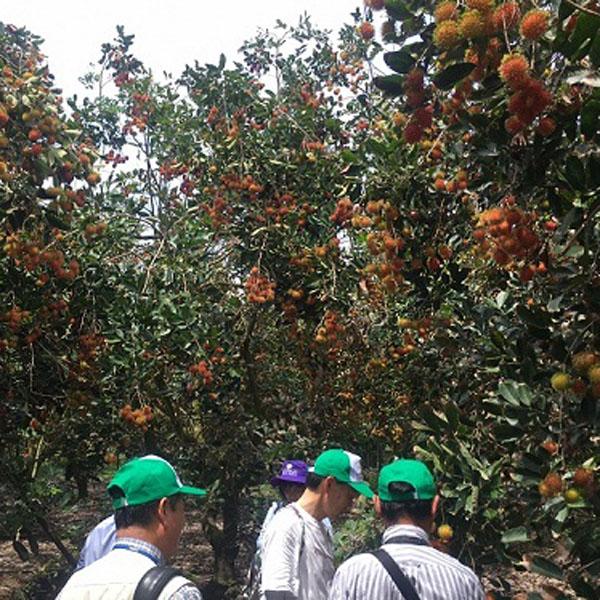
những người này đang tham quan vườn cây chôm chôm